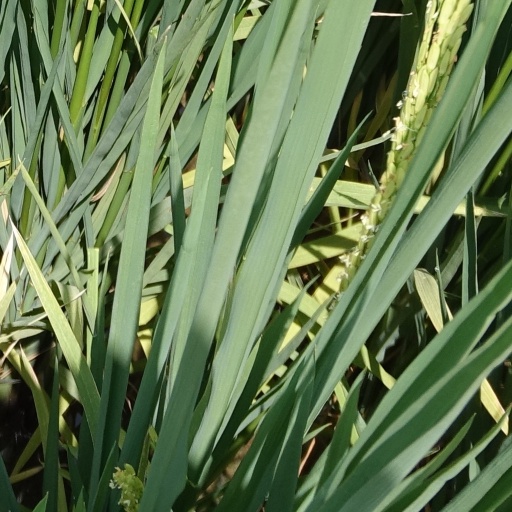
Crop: rice